The Sideways Light

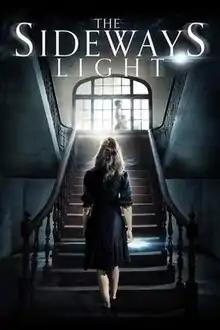
Digital release poster

The Sideways Light is a 2014 American mystery drama film, written and directed by Jennifer Harlow. It stars Lindsay Burdge, Annalee Jefferies, Matthew Newton and Mark Reeb. The film had its world premiere at the Austin Film Festival on October 23, 2014. The film was released on video on demand on March 1, 2016, by Indican Pictures.